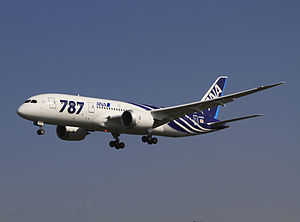
Boeing 787
All Nippon Airways Boeing 787-8
Boeing 787 Dreamliner er et tomotorers mellemstort interkontinentalt fly udviklet af Boeing Commercial Airplanes. Flyet har en kapacitet på mellem 200 og 350 passagerer afhængigt af sædekonfiguration og er mere økonomisk end tidligere Boeing-modeller. Efter et flyveforbud i 2013 blev ophævet har flere selskaber overvejet at købe flyet.